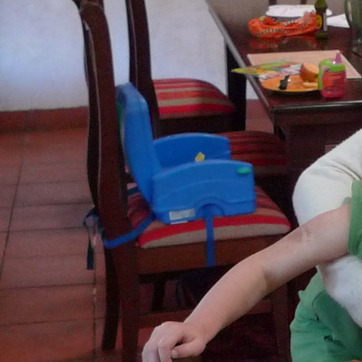
Material: plastic